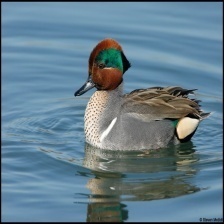
Species: TEAL DUCK
Scientific name: ANAS CRECCA
ImageNet parent category: drake